Woody Harrelson

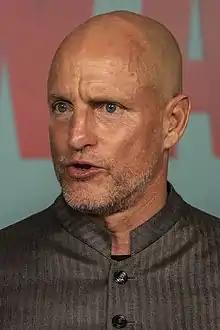
Harrelson in 2019

Woodrow Tracy Harrelson (born July 23, 1961) is an American actor. He first became known for his role as bartender Woody Boyd on the NBC sitcom "Cheers" (1985–1993), for which he won a Primetime Emmy Award for Outstanding Supporting Actor in a Comedy Series from five nominations. Harrelson received three Academy Award nominations: Best Actor for "The People vs. Larry Flynt" (1996), and Best Supporting Actor for "The Messenger" (2009) and "Three Billboards Outside Ebbing, Missouri" (2017).